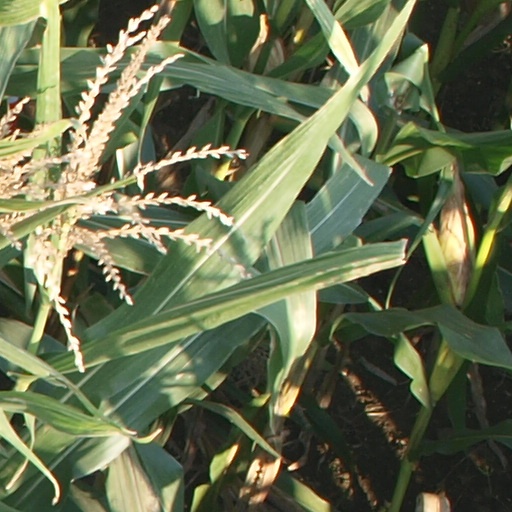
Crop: maize; corn